Ivan Shipov

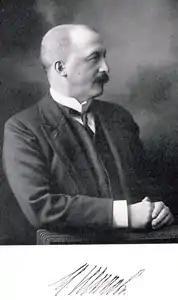
Ivan Shipov

Ivan Pavlovich Shipov (1865–1919) was an Imperial Russian politician. After graduating from the Imperial Alexander Lyceum, he entered the Ministry of Finance. He rose to the position of Assistant Director of the Special Credit Office, and was eventually Director of the General Office (Ministerial Chancellery).